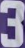
Number: 3